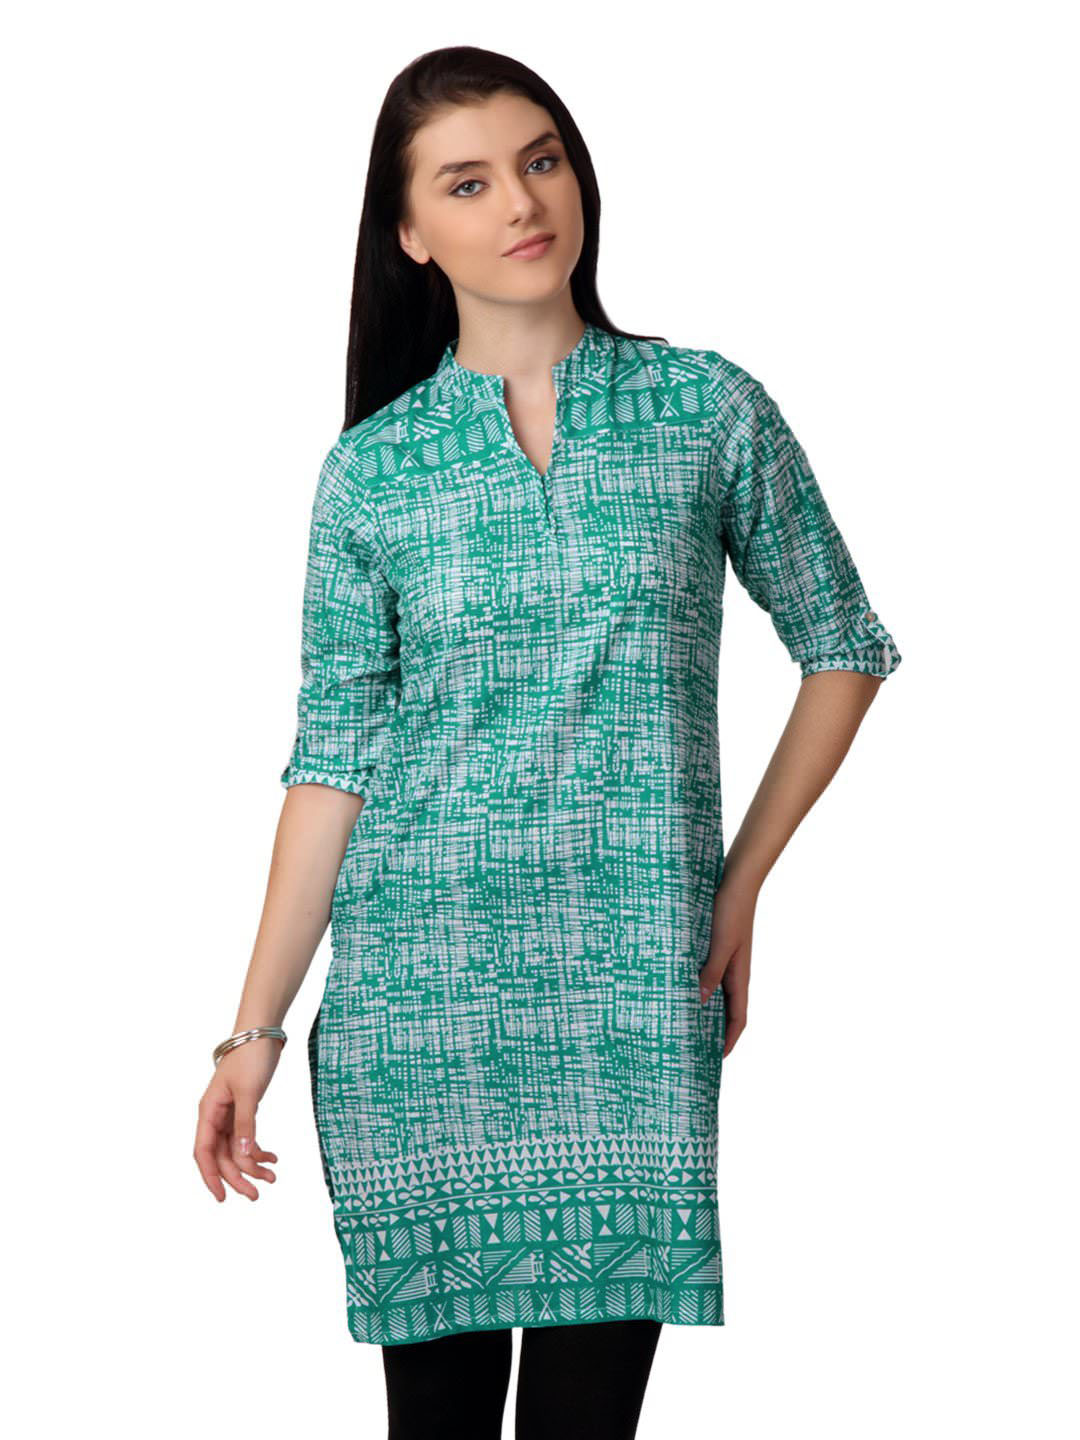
Vishudh Women Green Printed Kurta
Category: Apparel / Topwear / Kurtas
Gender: Women
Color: Green
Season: Summer 2012
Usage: Ethnic